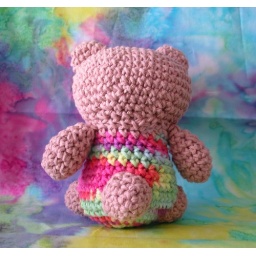
This cute little bear thinks he is living in the 60's!